Johann Nepomuk Isfordink

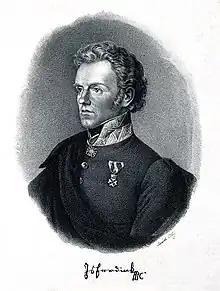
Lithograph by Adolph F. Kunike

Johann Nepomuk Isfordink and from 1835 Isfordink Edler von Kostnitz (1776 – 5 June 1841) was an Austrian army physician. He was involved in raising the Josephinian Military Academy of Surgery in Vienna to the status of a university and wrote several books.